Georges Kan

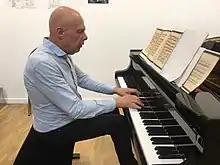
Georges Kan

Georges Kan (born in 1958) is a French musicologist, music publisher and composer. Kan has written several articles, notably for the series "À la ligne" of the ensemble 2e2m. His research also concerns the link between music and literature: he suggests Brahms' Violin Sonata No. 2 as a possible model for the Vinteuil Sonata. He has collaborated with the .